Nikolaus Harnoncourt

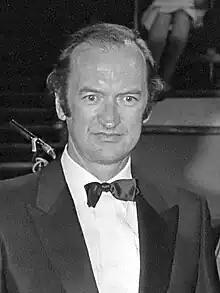
Harnoncourt in 1980

Johann Nikolaus Harnoncourt (6 December 1929 – 5 March 2016) was an Austrian conductor, known for his historically informed performances. He specialized in music of the Baroque period, but later extended his repertoire to include Classical and early Romantic works. Among his best known recordings are those of Bach, whose 193 cantatas he recorded with Gustav Leonhardt.